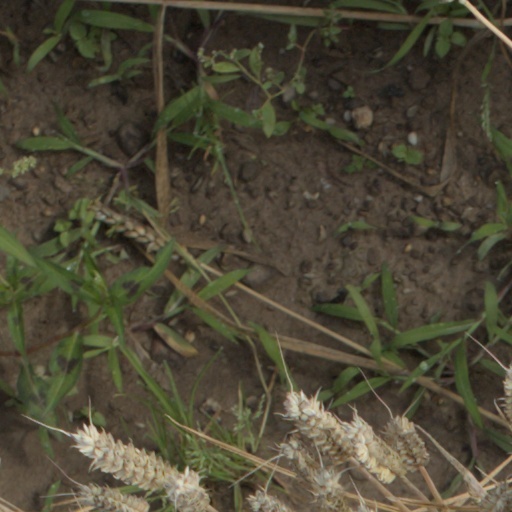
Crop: wheat